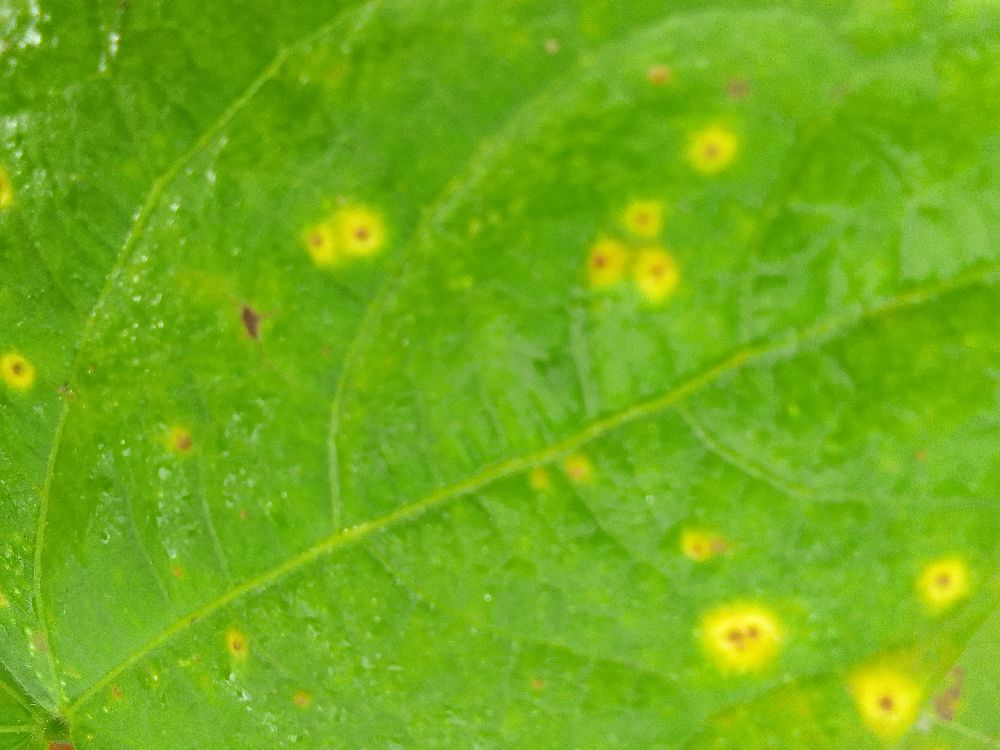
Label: rust